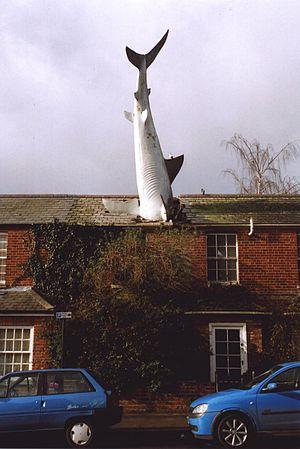
Le Requin de Headington est une sculpture située au 2 New High Street, Headington, à Oxford : c'est un requin planté dans le toit de la maison située à cette adresse.
John Buckley, né à Leeds en 1945, est un sculpteur britannique.